Shalom Danino

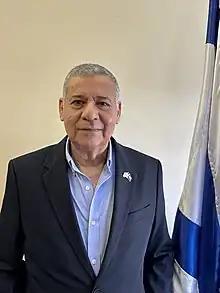
Danino in 2022

Shalom Danino (born 30 April 1956) is an Israeli businessman and politician who currently serves as a member of the Knesset for Likud.